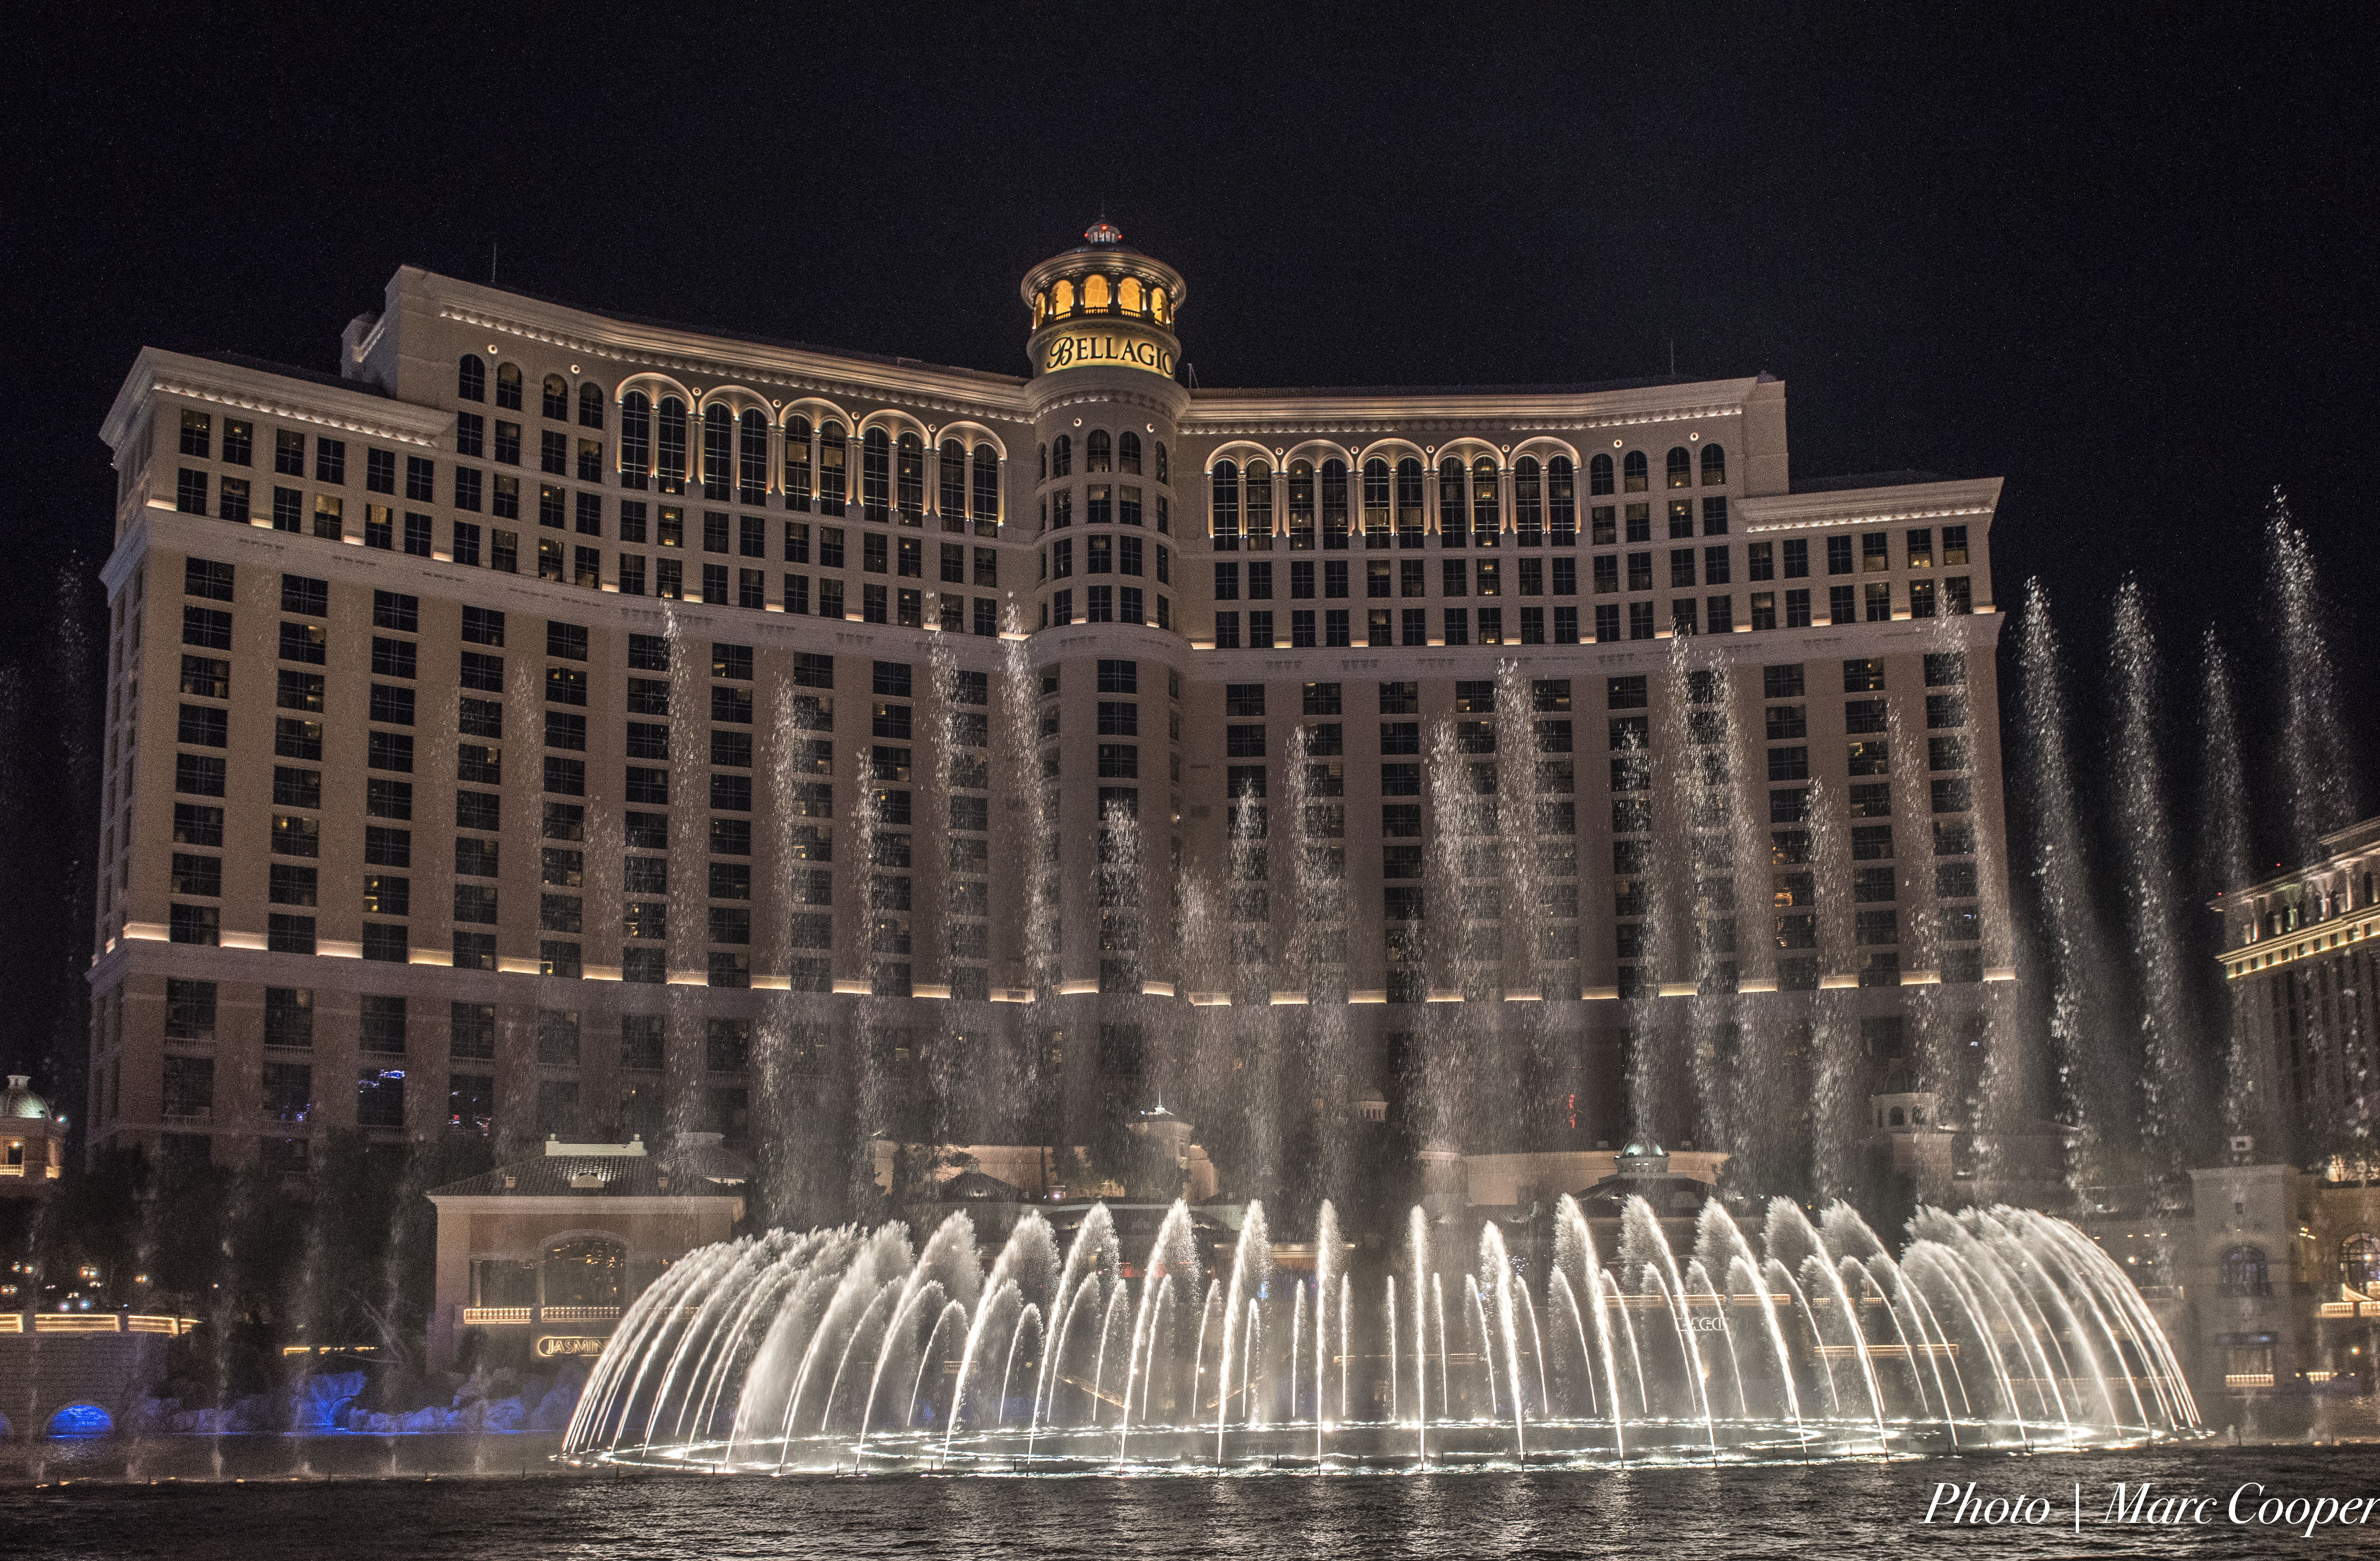
night, city, cityscape, landmark, fountain, water feature, metropolis, human settlement